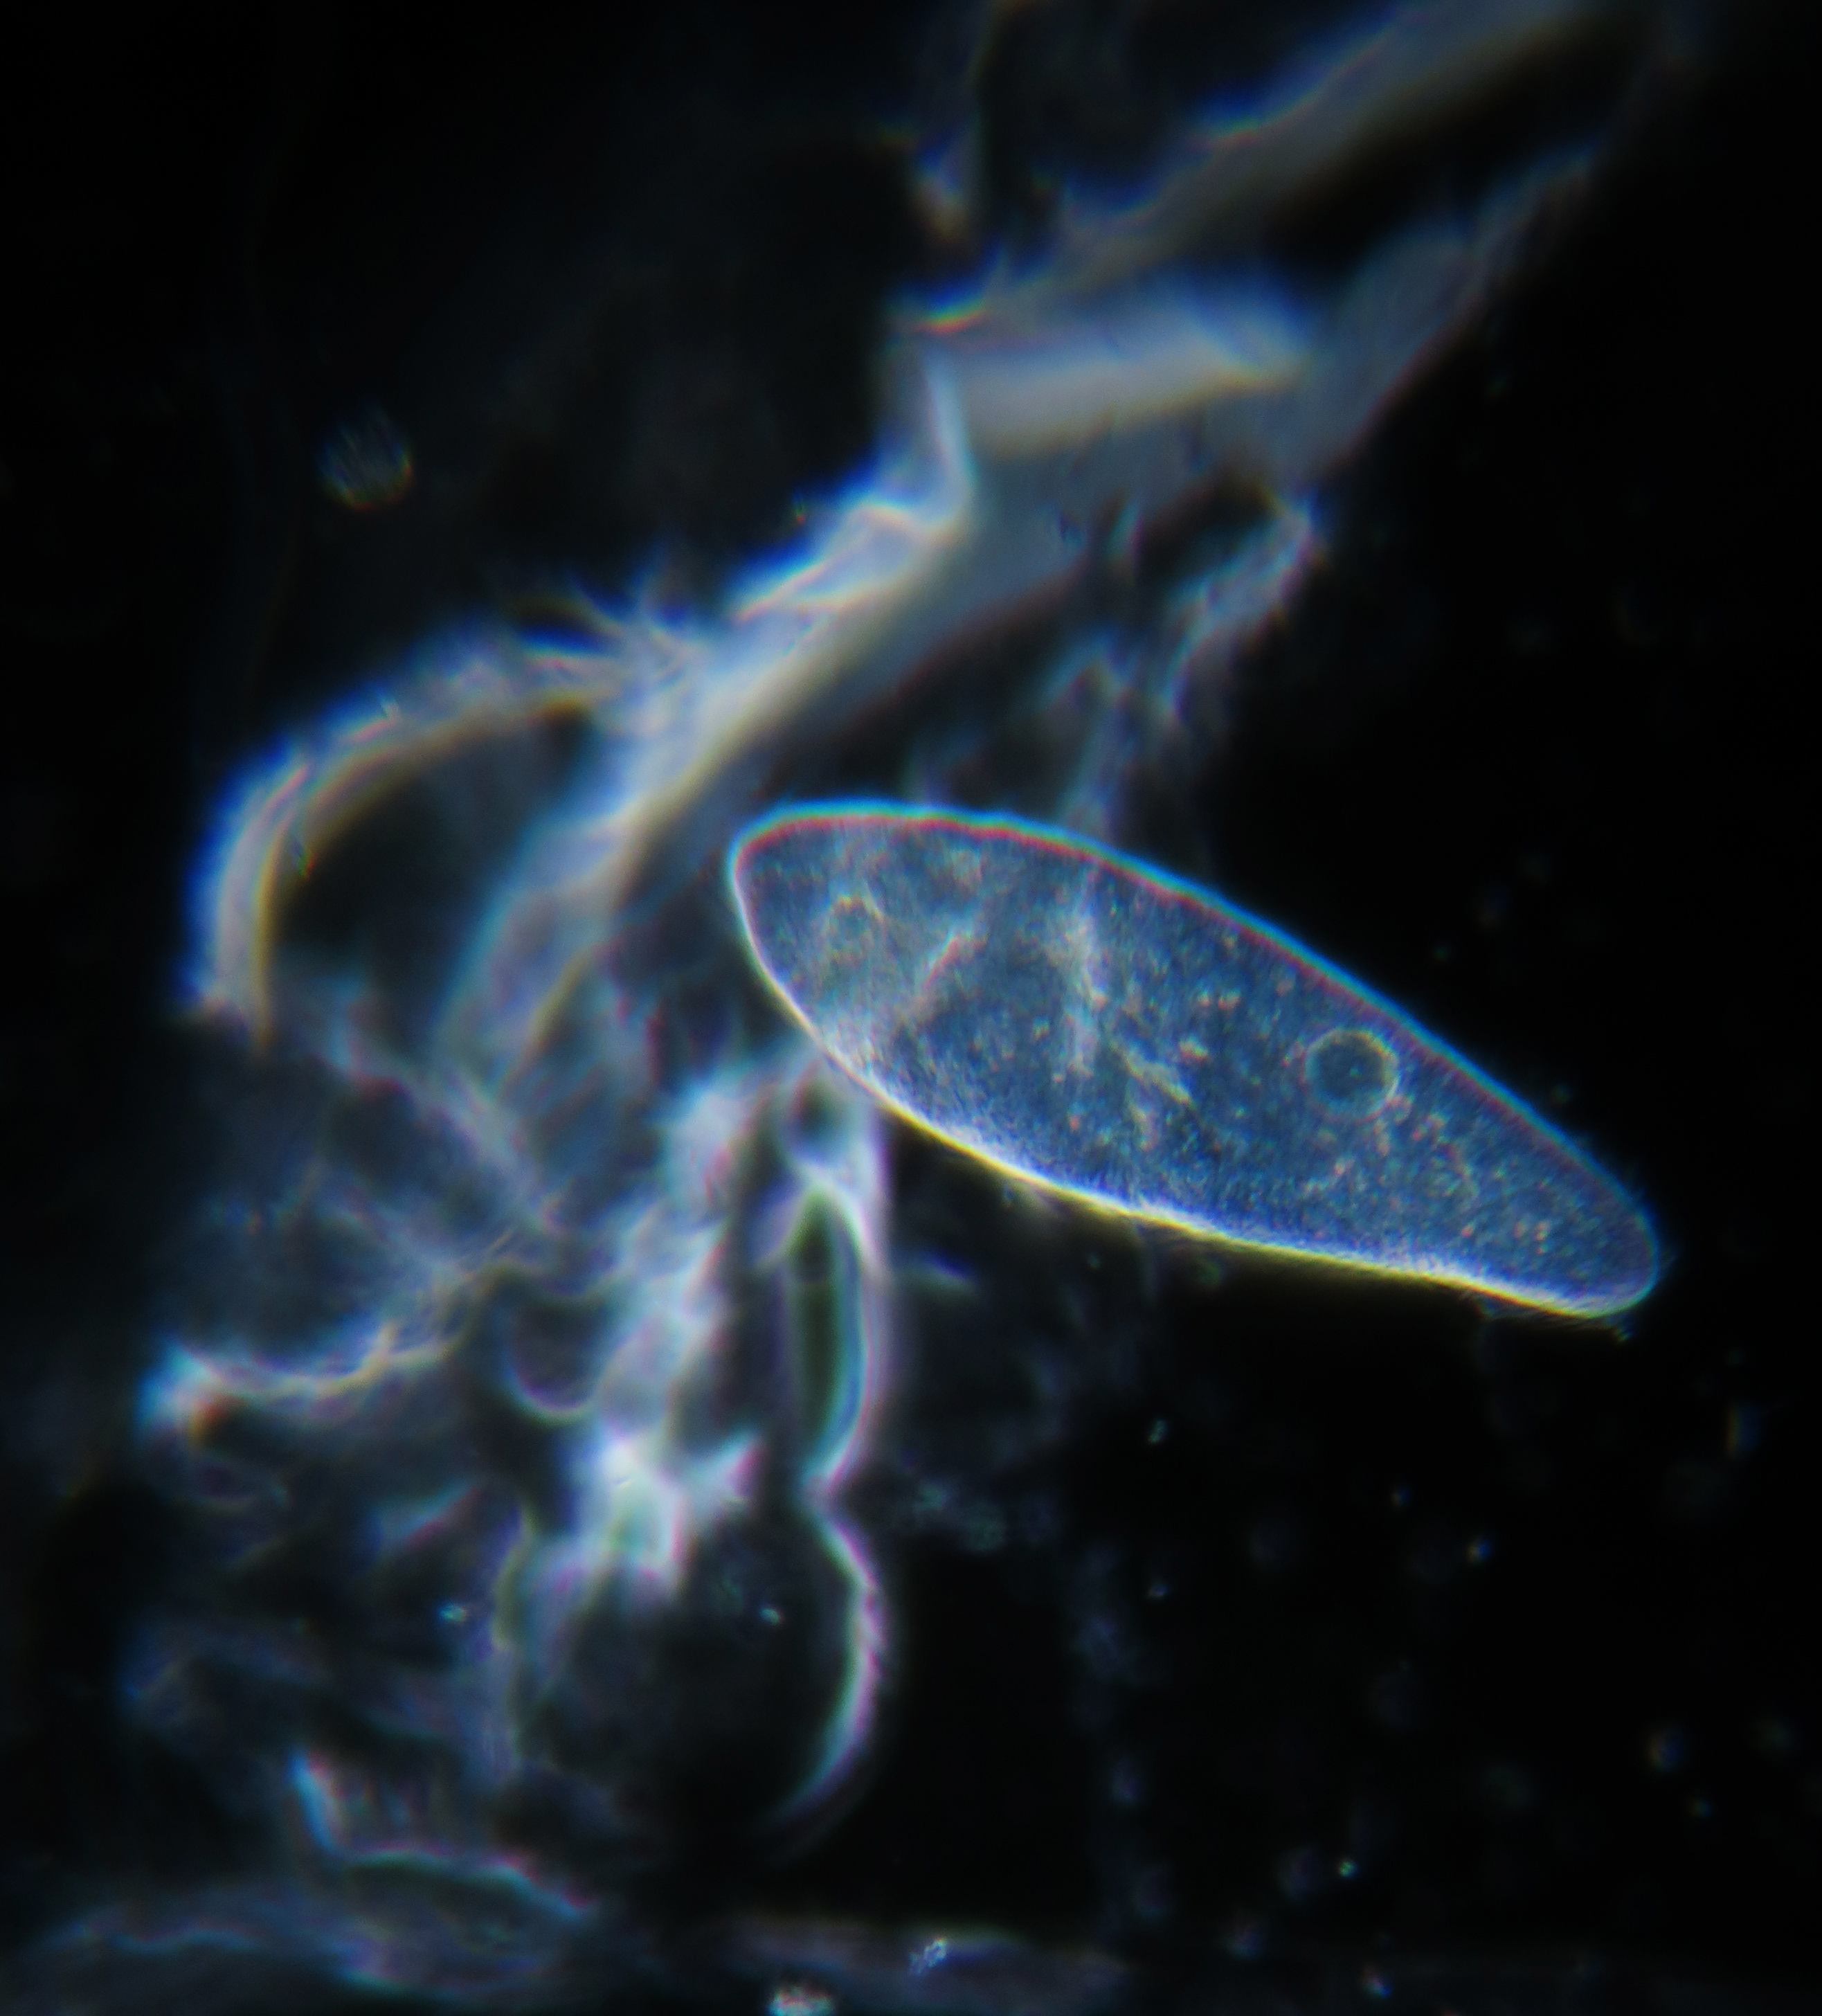
biology, blue, invertebrate, protist, protisten, einzeller, protozoa, protozoen, mikroskop, mikrofotografie, mikrofoto, microscop, microphotography, ciliaten, ciliat, wimperntierchen, infusorien, unicelluar, zooplankton, macro photography, organism, marine biology